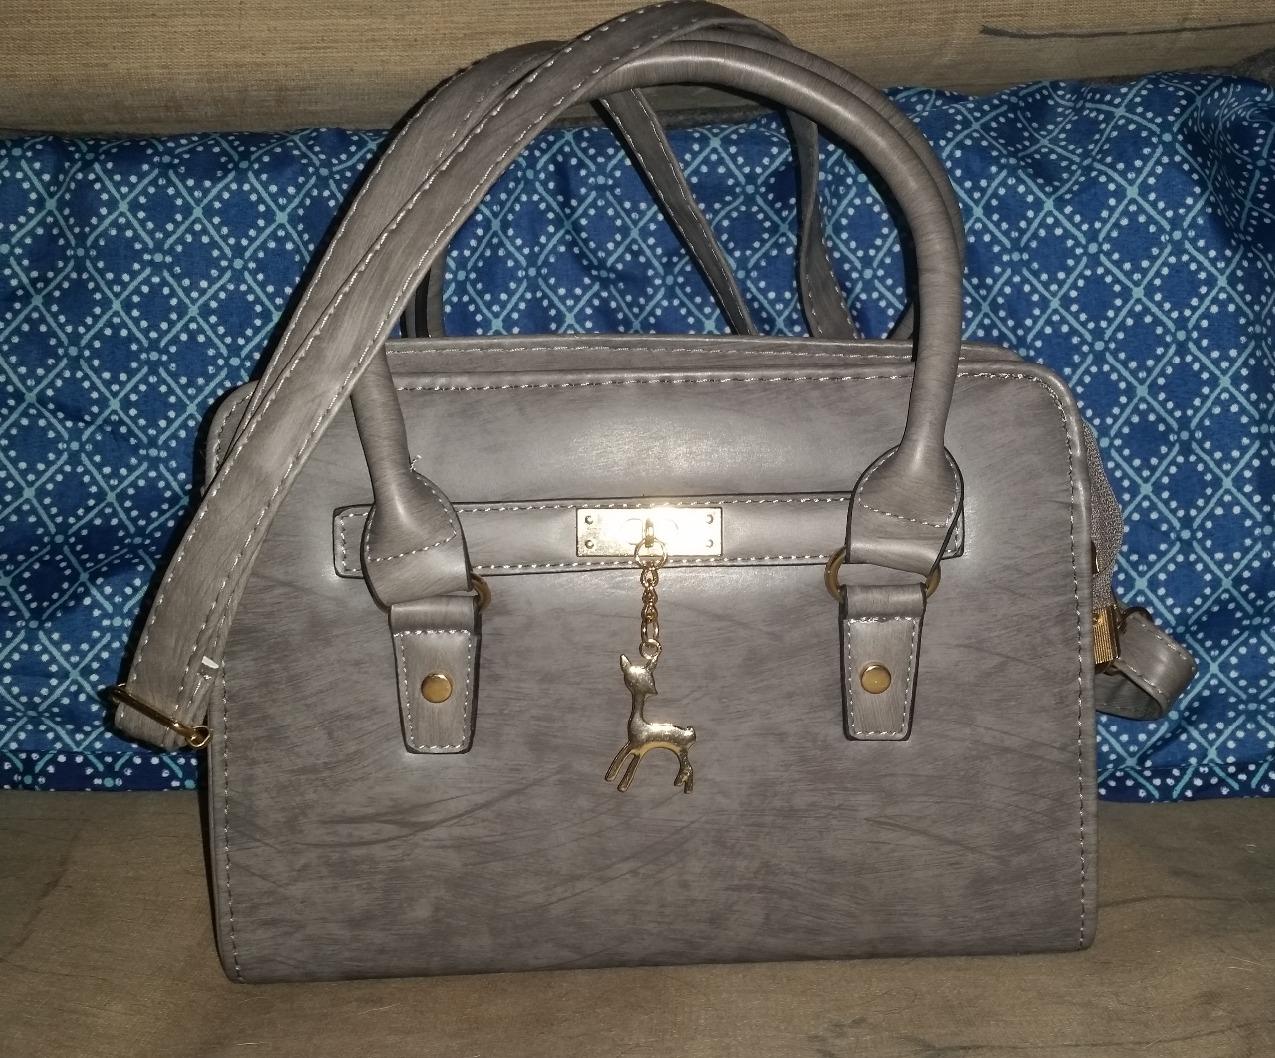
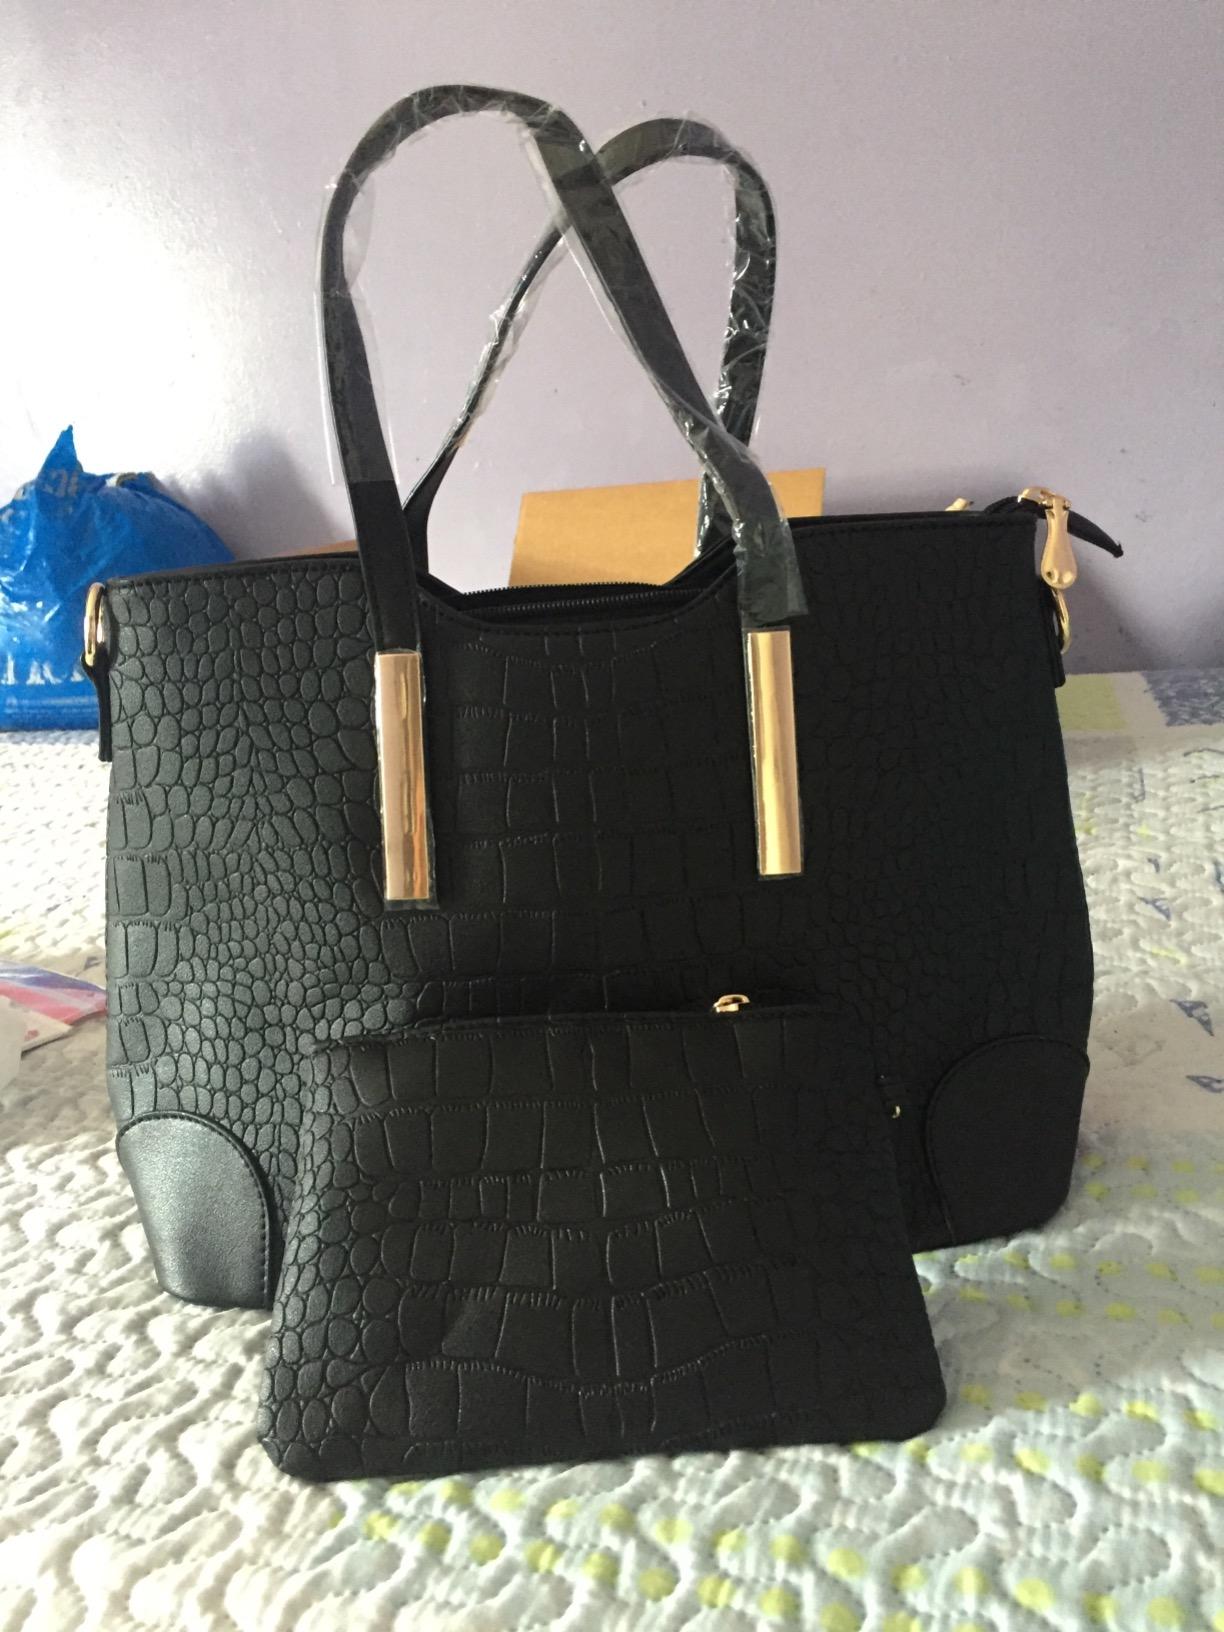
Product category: accessories_handbag
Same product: no